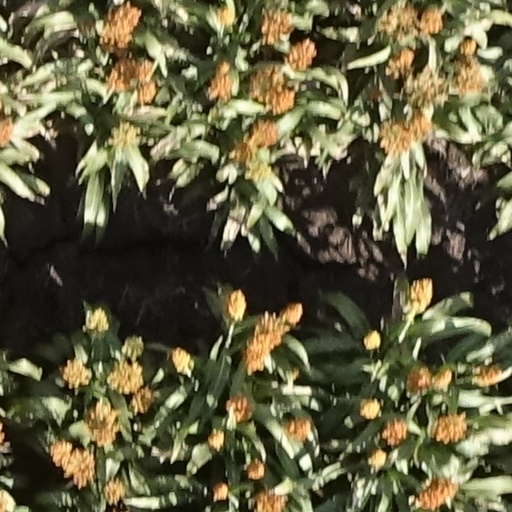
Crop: sorghum